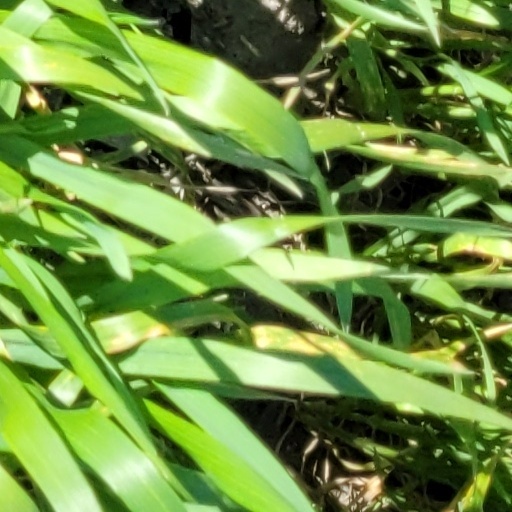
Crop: wheat